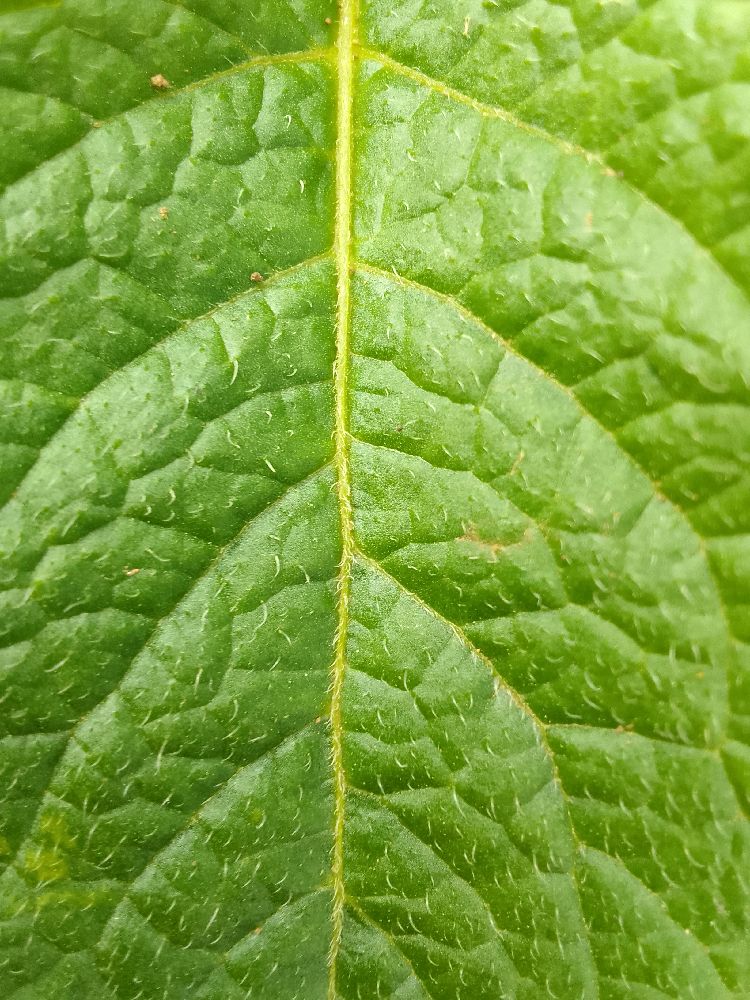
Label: Healthy